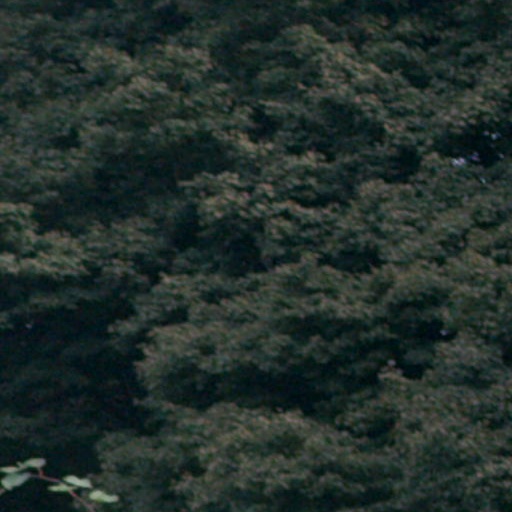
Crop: cassava